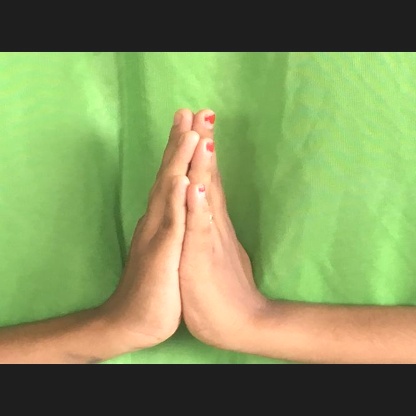
Mudra: Anjali